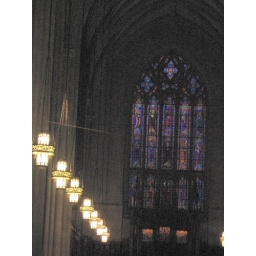
Beautiful stained glass windows in Duke Chapel